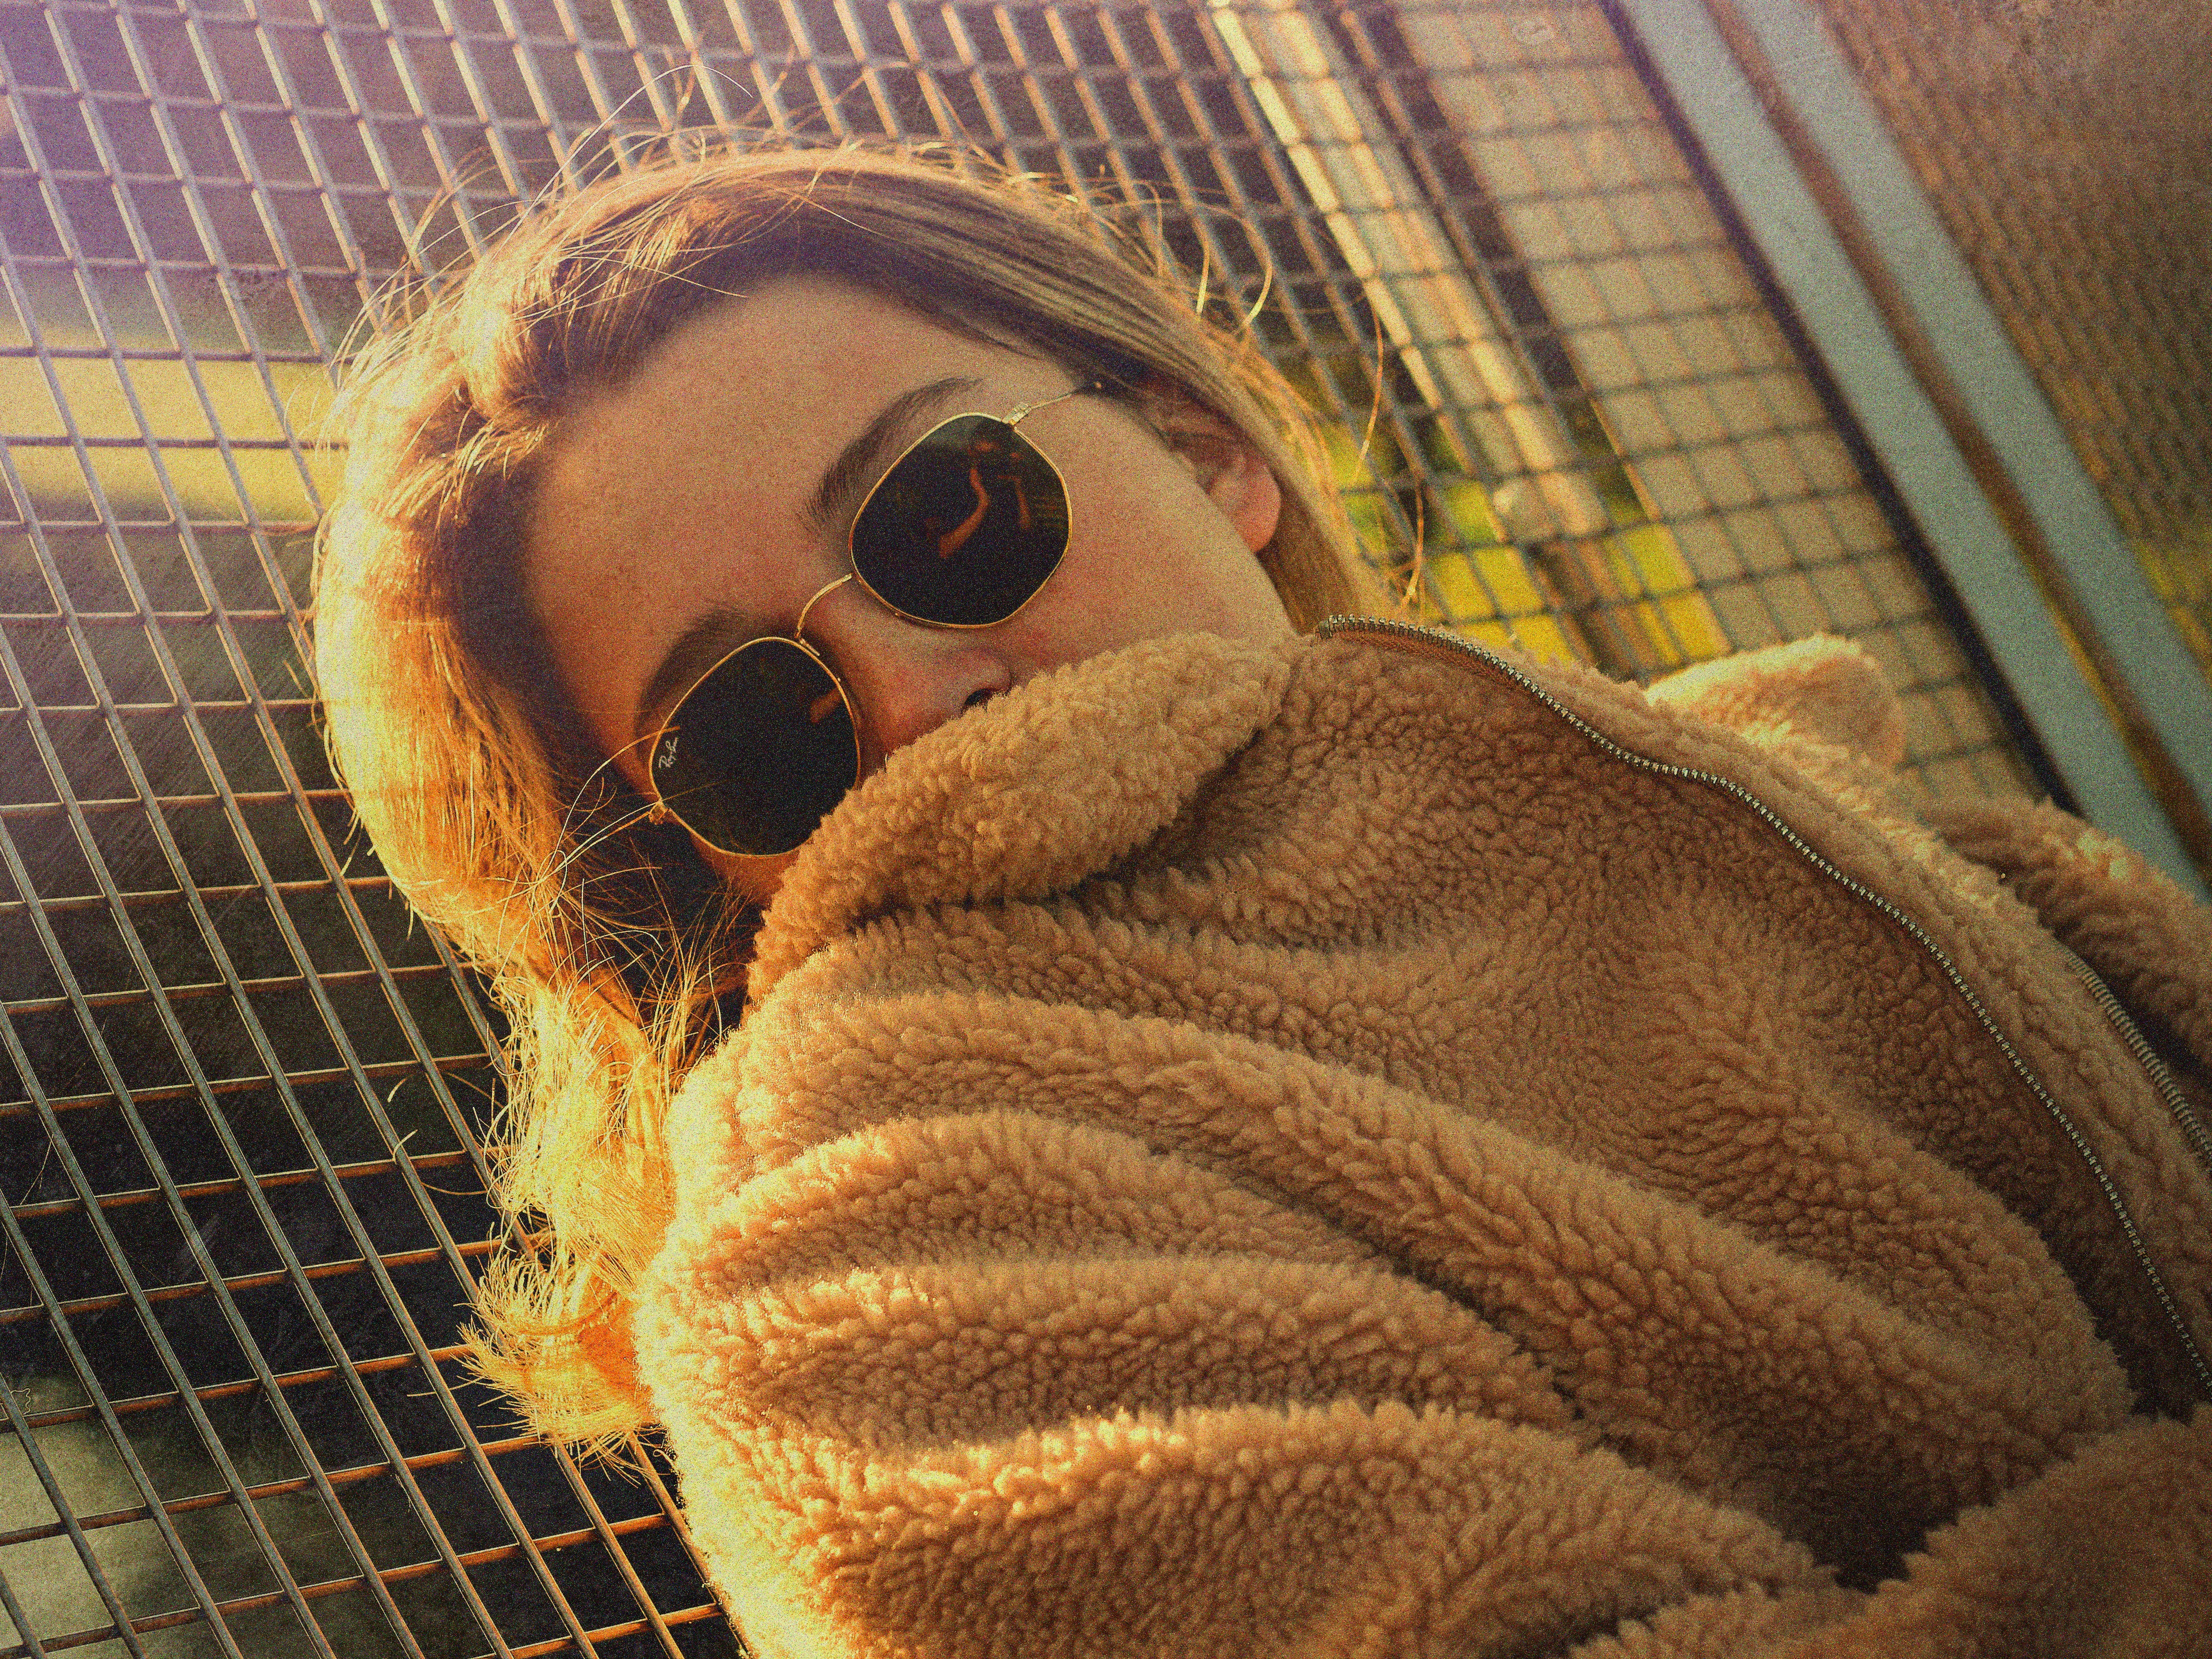
face, close up, eye, nose, insect, photography, macro photography, moth, fawn, fur, emperor moths